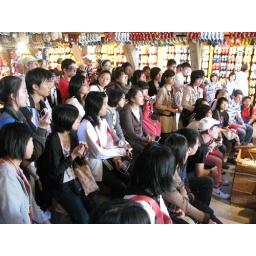
Tourists in the wooden shoe factory